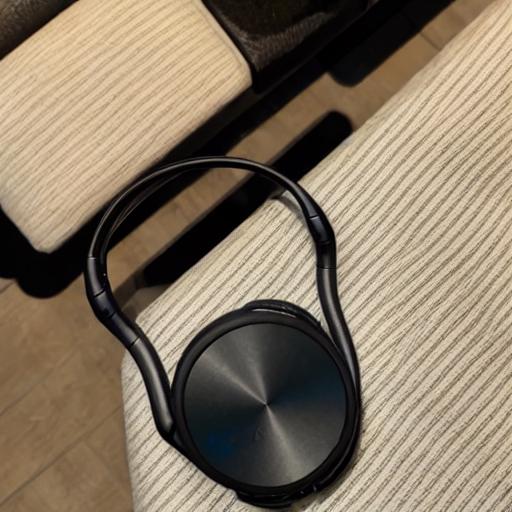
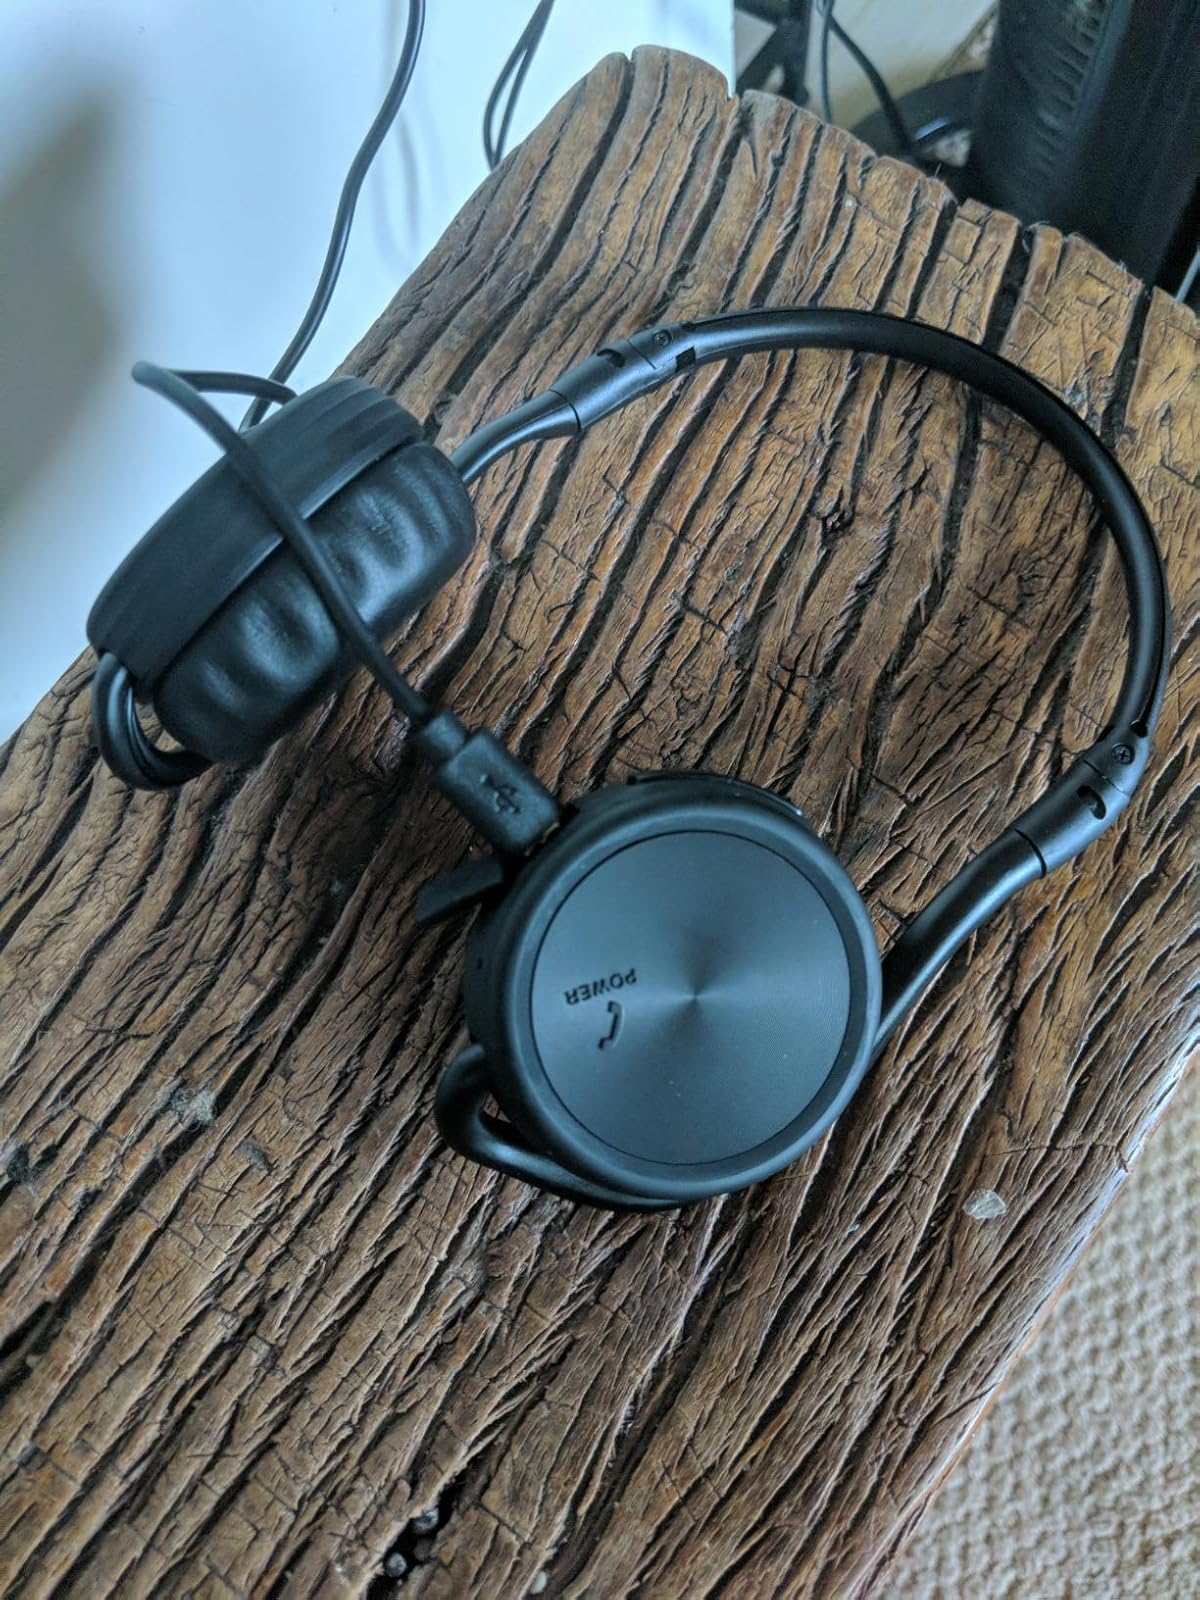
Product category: headphones
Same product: no